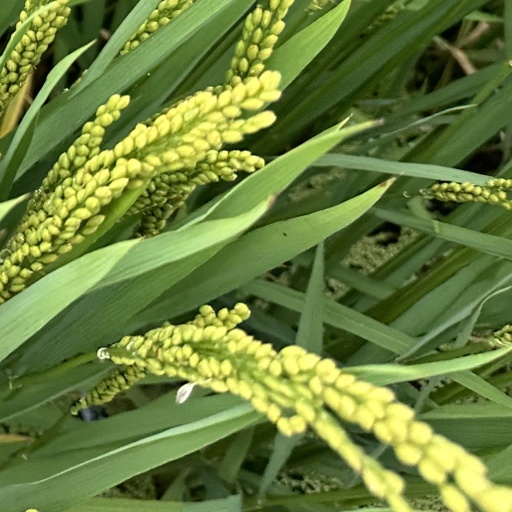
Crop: rice